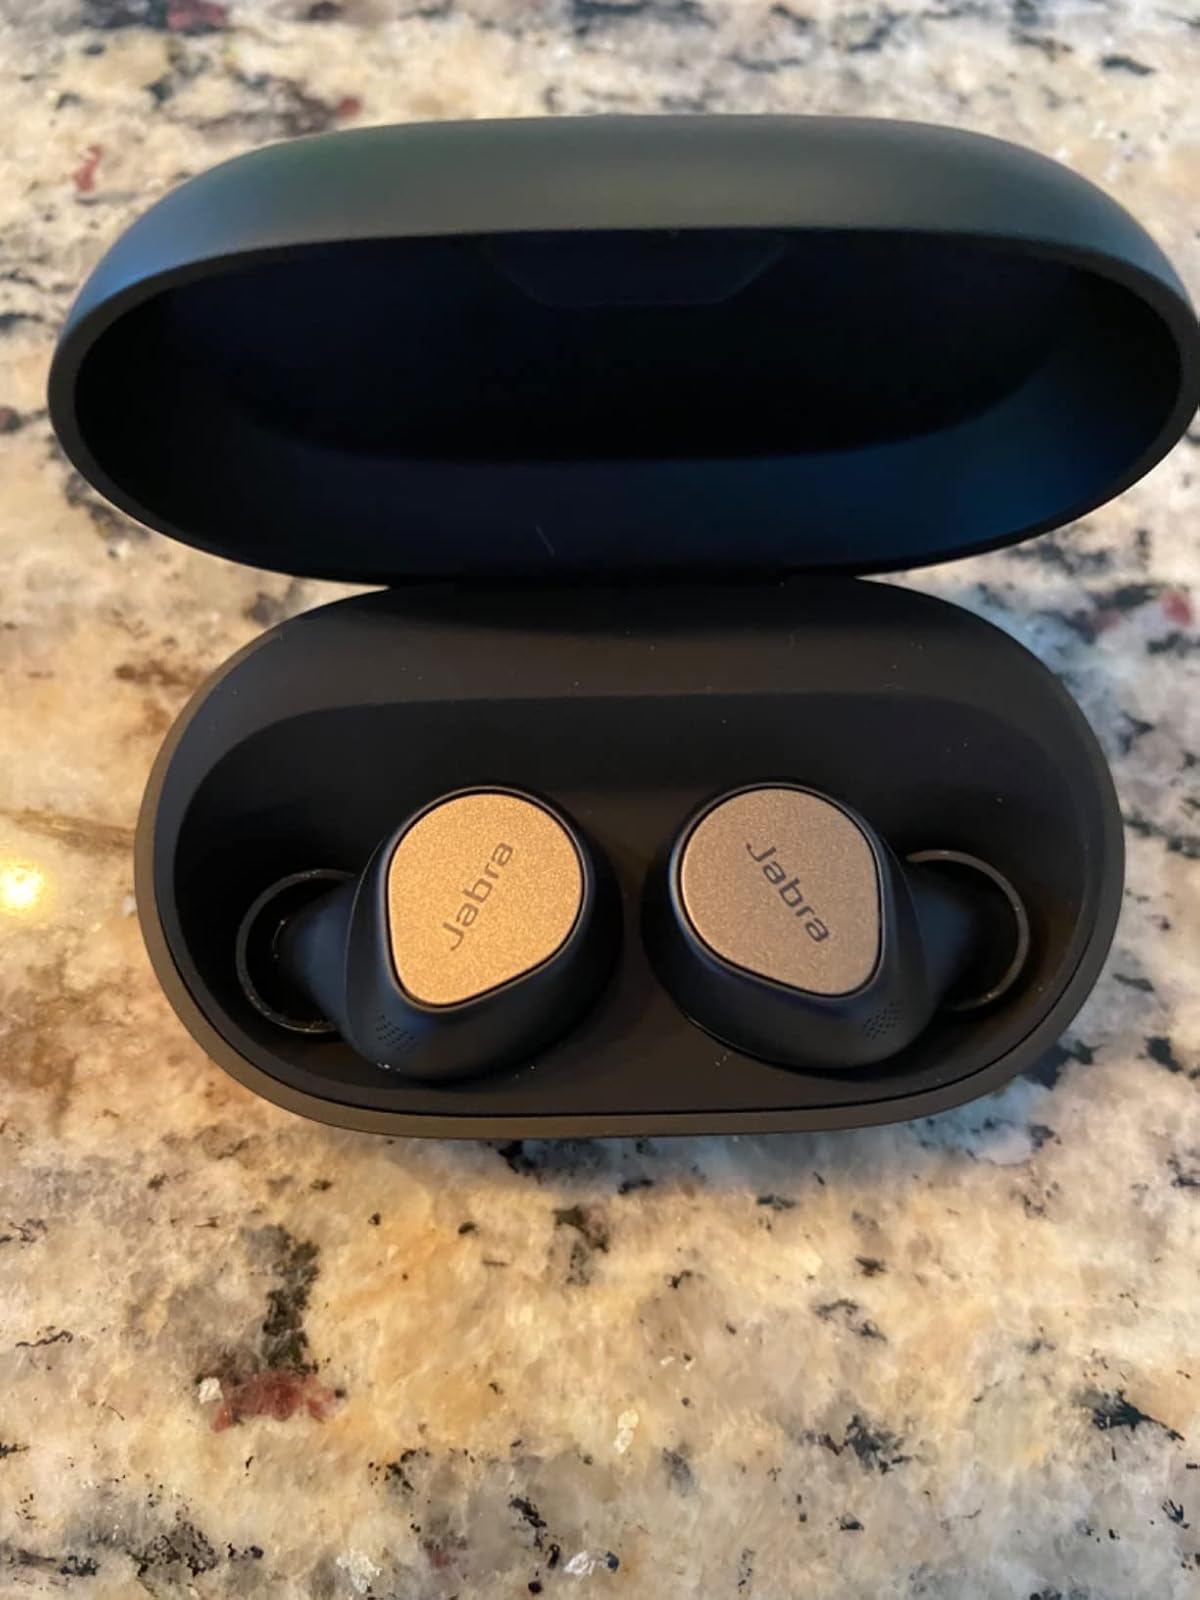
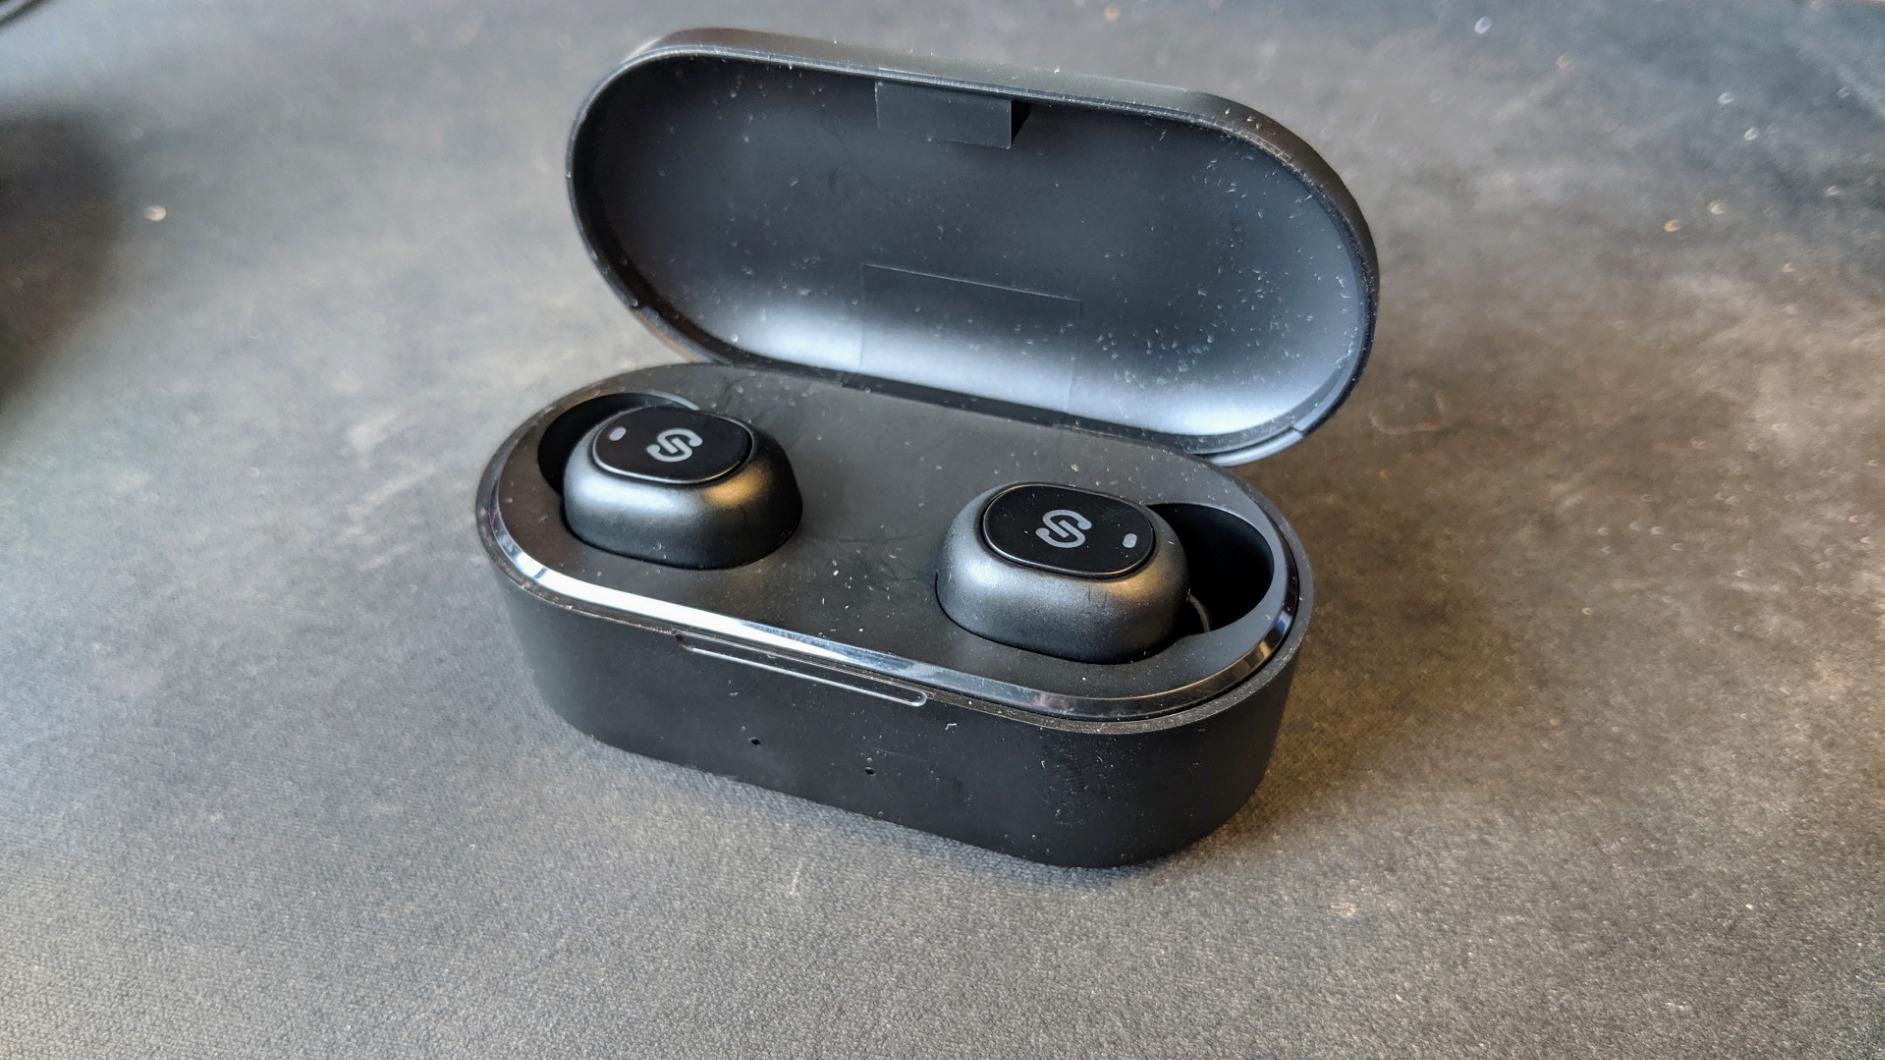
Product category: earbuds
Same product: no